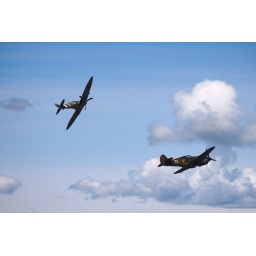
Flying Heritage Collection Fly Day May 22 2010 - Paul Allen's vintage airplane museum, many in flying order